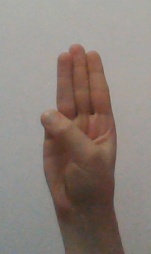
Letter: thaa